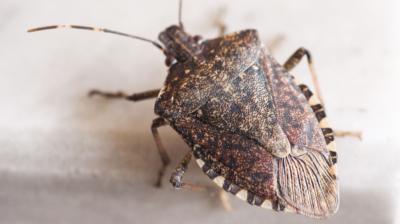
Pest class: stink_bug